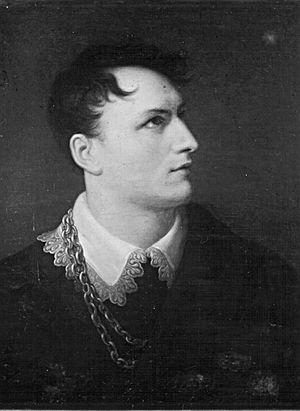
Bernhard August von Lindenau, né le 11 juin 1780 à Altenbourg dans le land de Thuringe et mort le 21 mai 1854 à Windischleuba, est un avocat, astronome, homme politique et collectionneur d'art allemand.